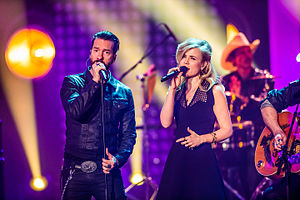
The Common Linnets
The Common Linnets i 2016.
The Common Linnets er et hollandsk band, der blev dannet i 2013. Oprindeligt bestod det af Ilse DeLange og Waylon. DeLange har udtalt at gruppen er en platform, hvor hollandske kunstnere kan lave country, americana eller bluegrassmusik, og at medlemmer vil skifte. I maj 2014 forlod Waylon bandet, og blev ertattet med den amerikanske countrysanger Jake Etheridge.